Oedipus at Colonus

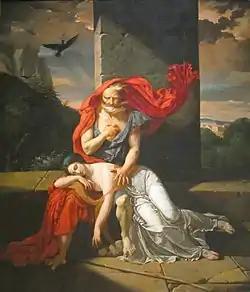
"Oedipus at Colonus" by Fulchran-Jean Harriet

Oedipus at Colonus (also Oedipus Coloneus; , "Oidipous epi Kolōnō") is the second of the three Theban plays of the Athenian tragedian Sophocles. It was written shortly before Sophocles's death in 406 BC and produced by his grandson (also called Sophocles) at the Festival of Dionysus in 401 BC.